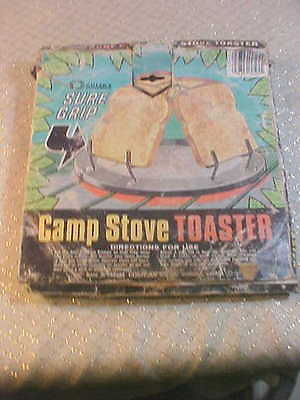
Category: toaster